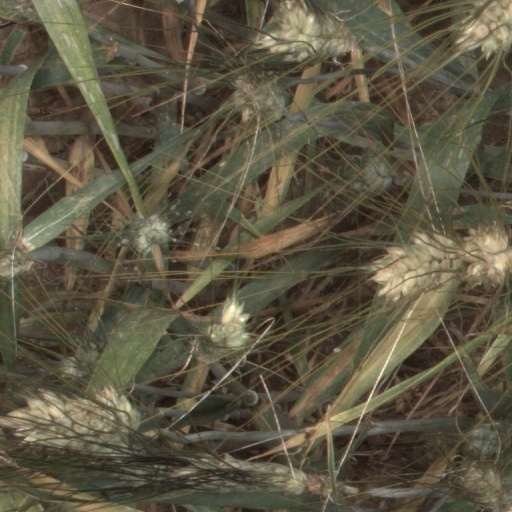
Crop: wheat